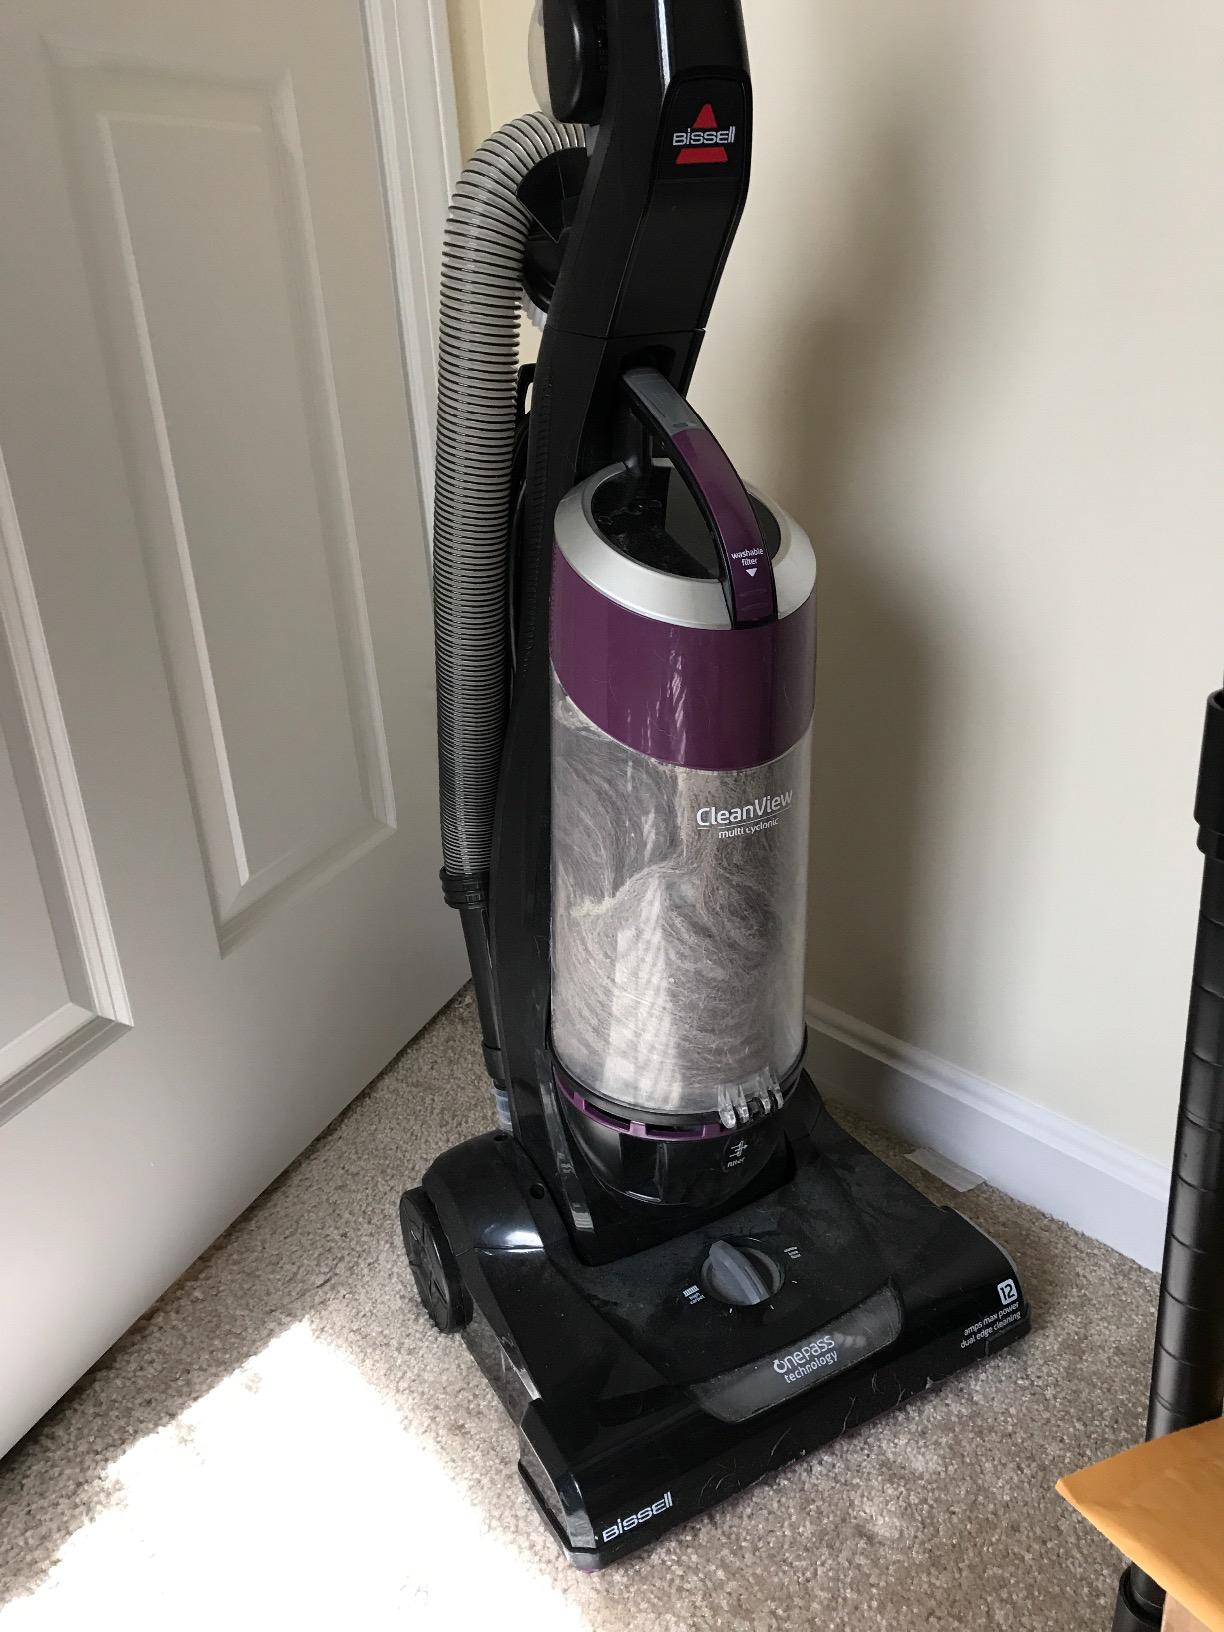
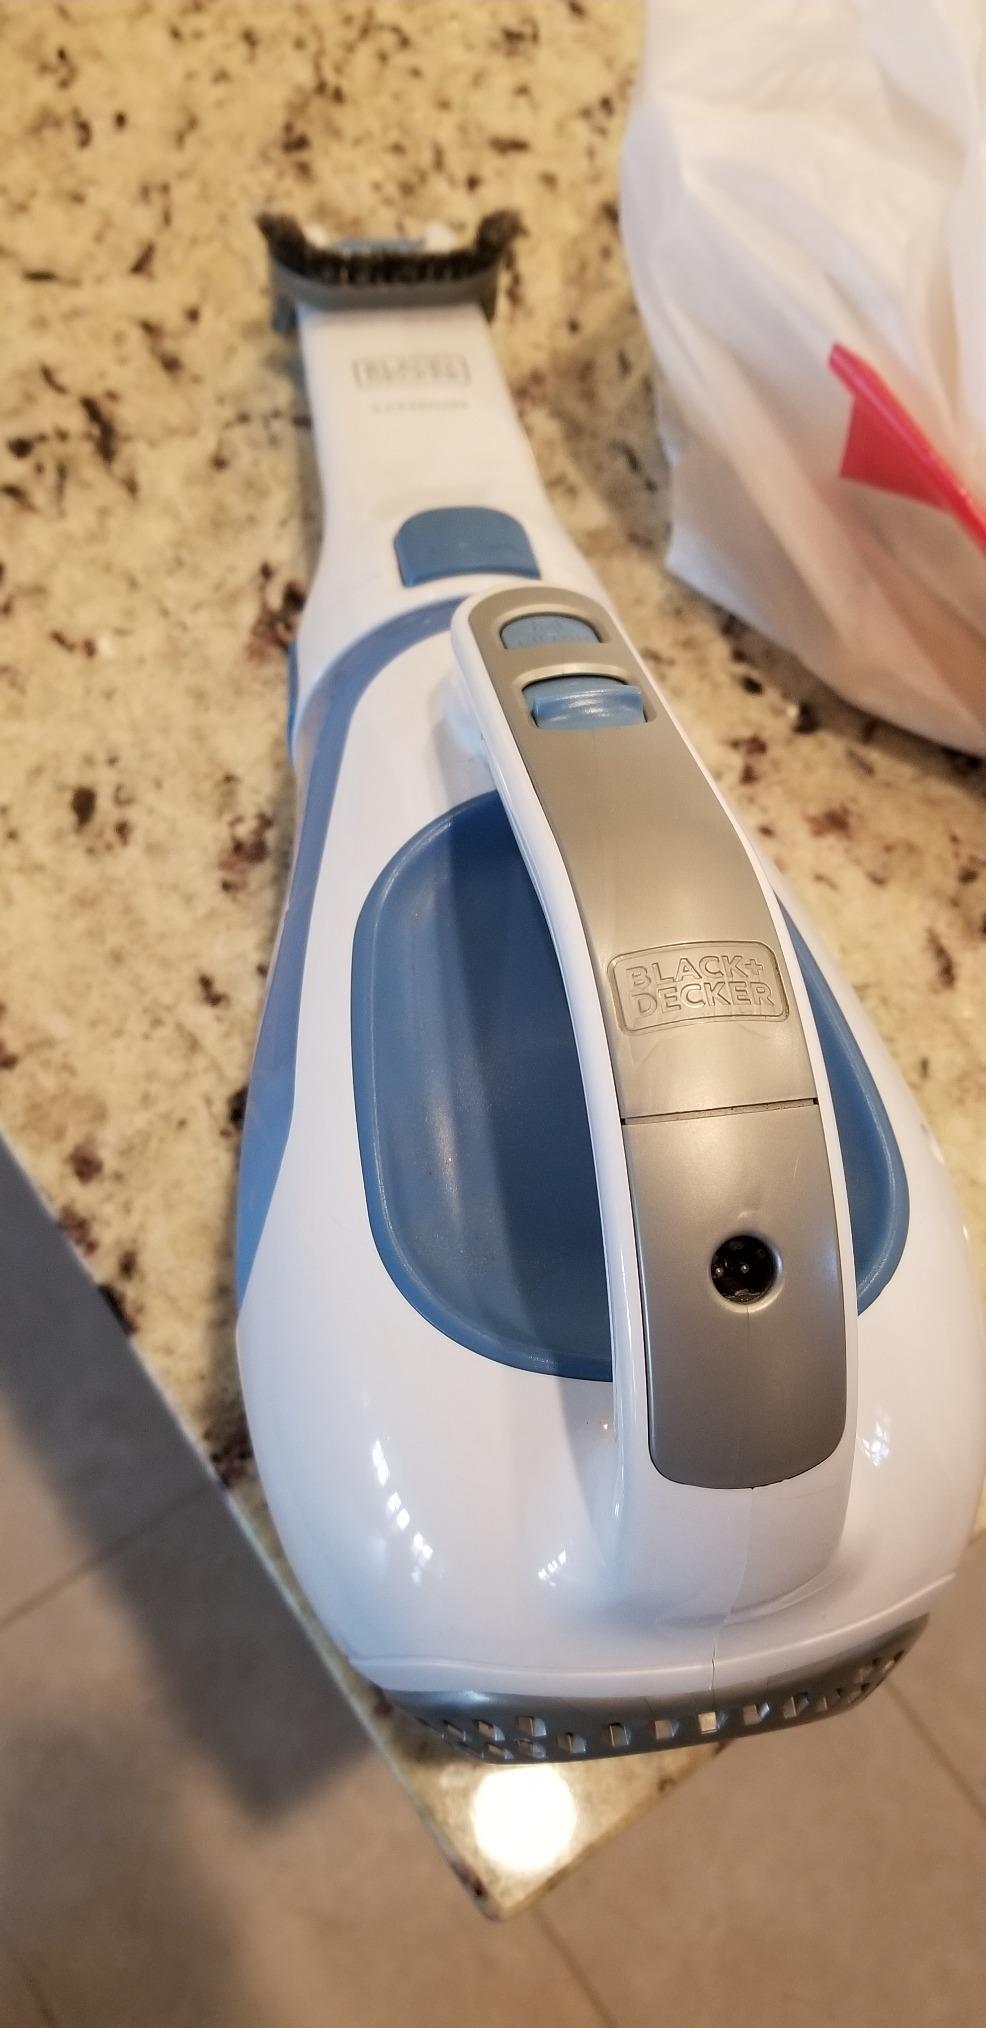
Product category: items_vacuum
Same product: no